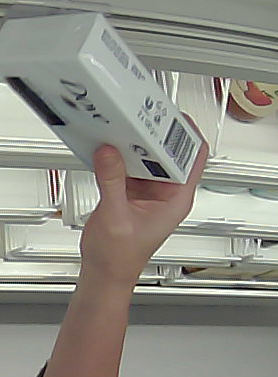
Product: dove_soap